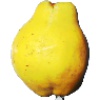
Label: quince